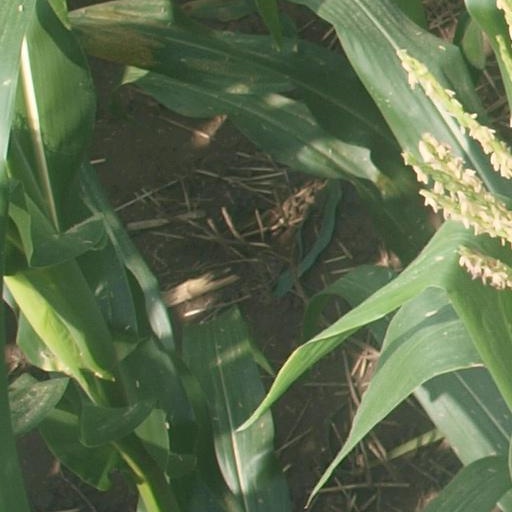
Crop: maize; corn